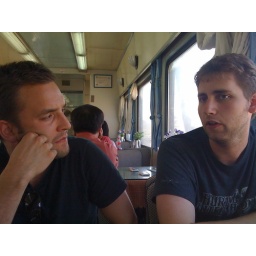
ryan and omar in dining car on train